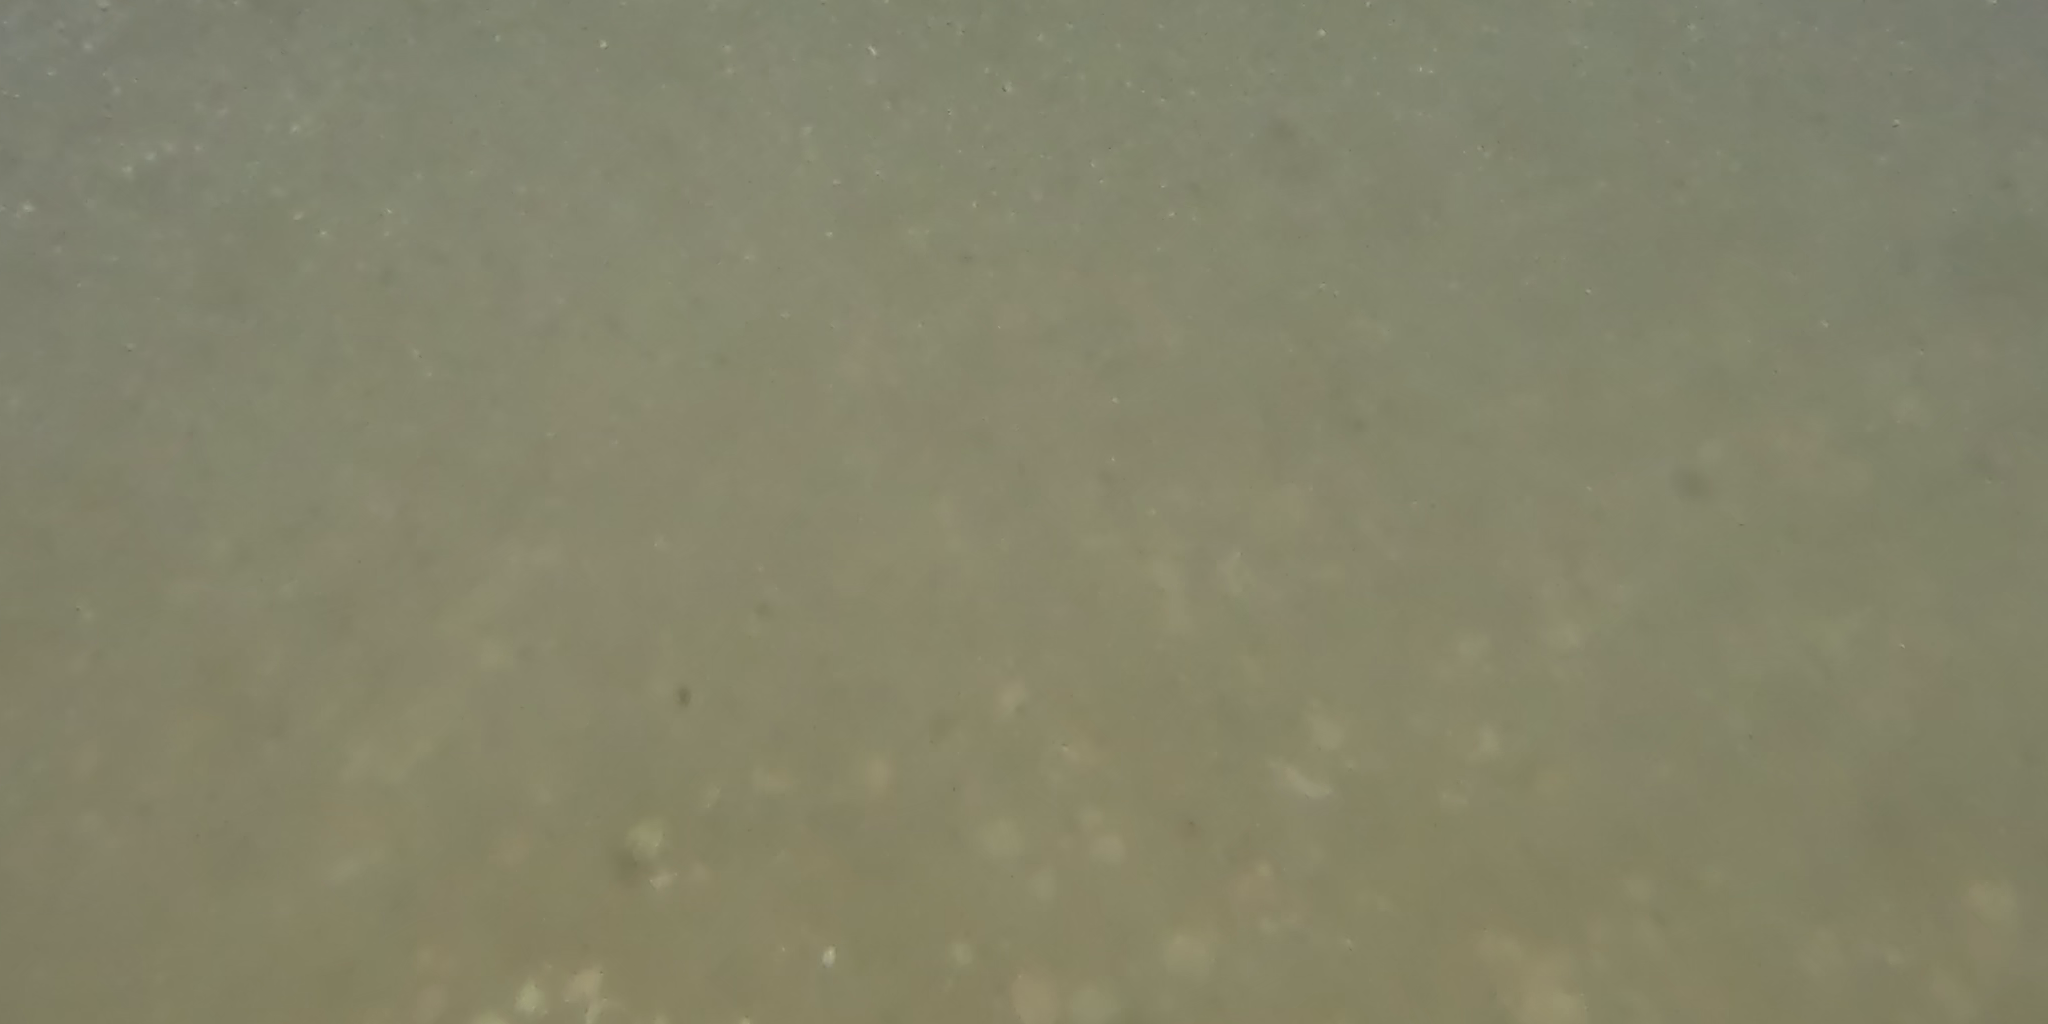
Seabed habitat: bad